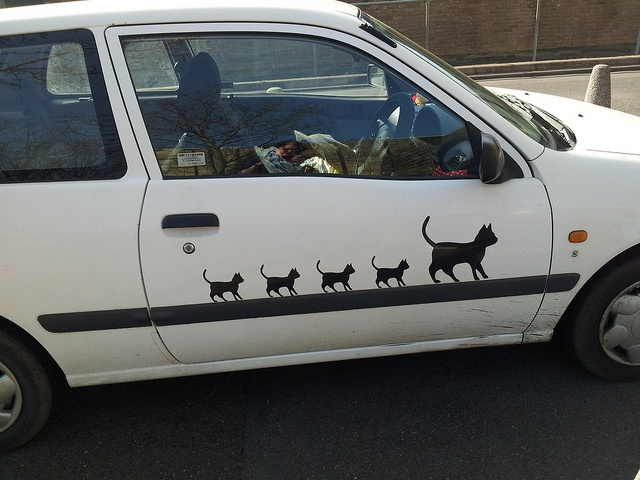
Decals on the side of a car show one large cat and four small cats
A white car with lots of cat stickers on it's side.
A small white two door vehicle with prints of five cats on the side door.
A car that is parked by the curb that has a cat family on the side.
A white car, with black silhouettes of a mother cat and four kittens in a line on the right side door.